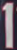
Number: 1